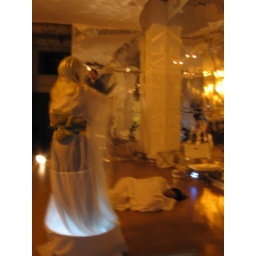
Stacey in the kimono standing in the bucket of water while Carlton does his subway speech.